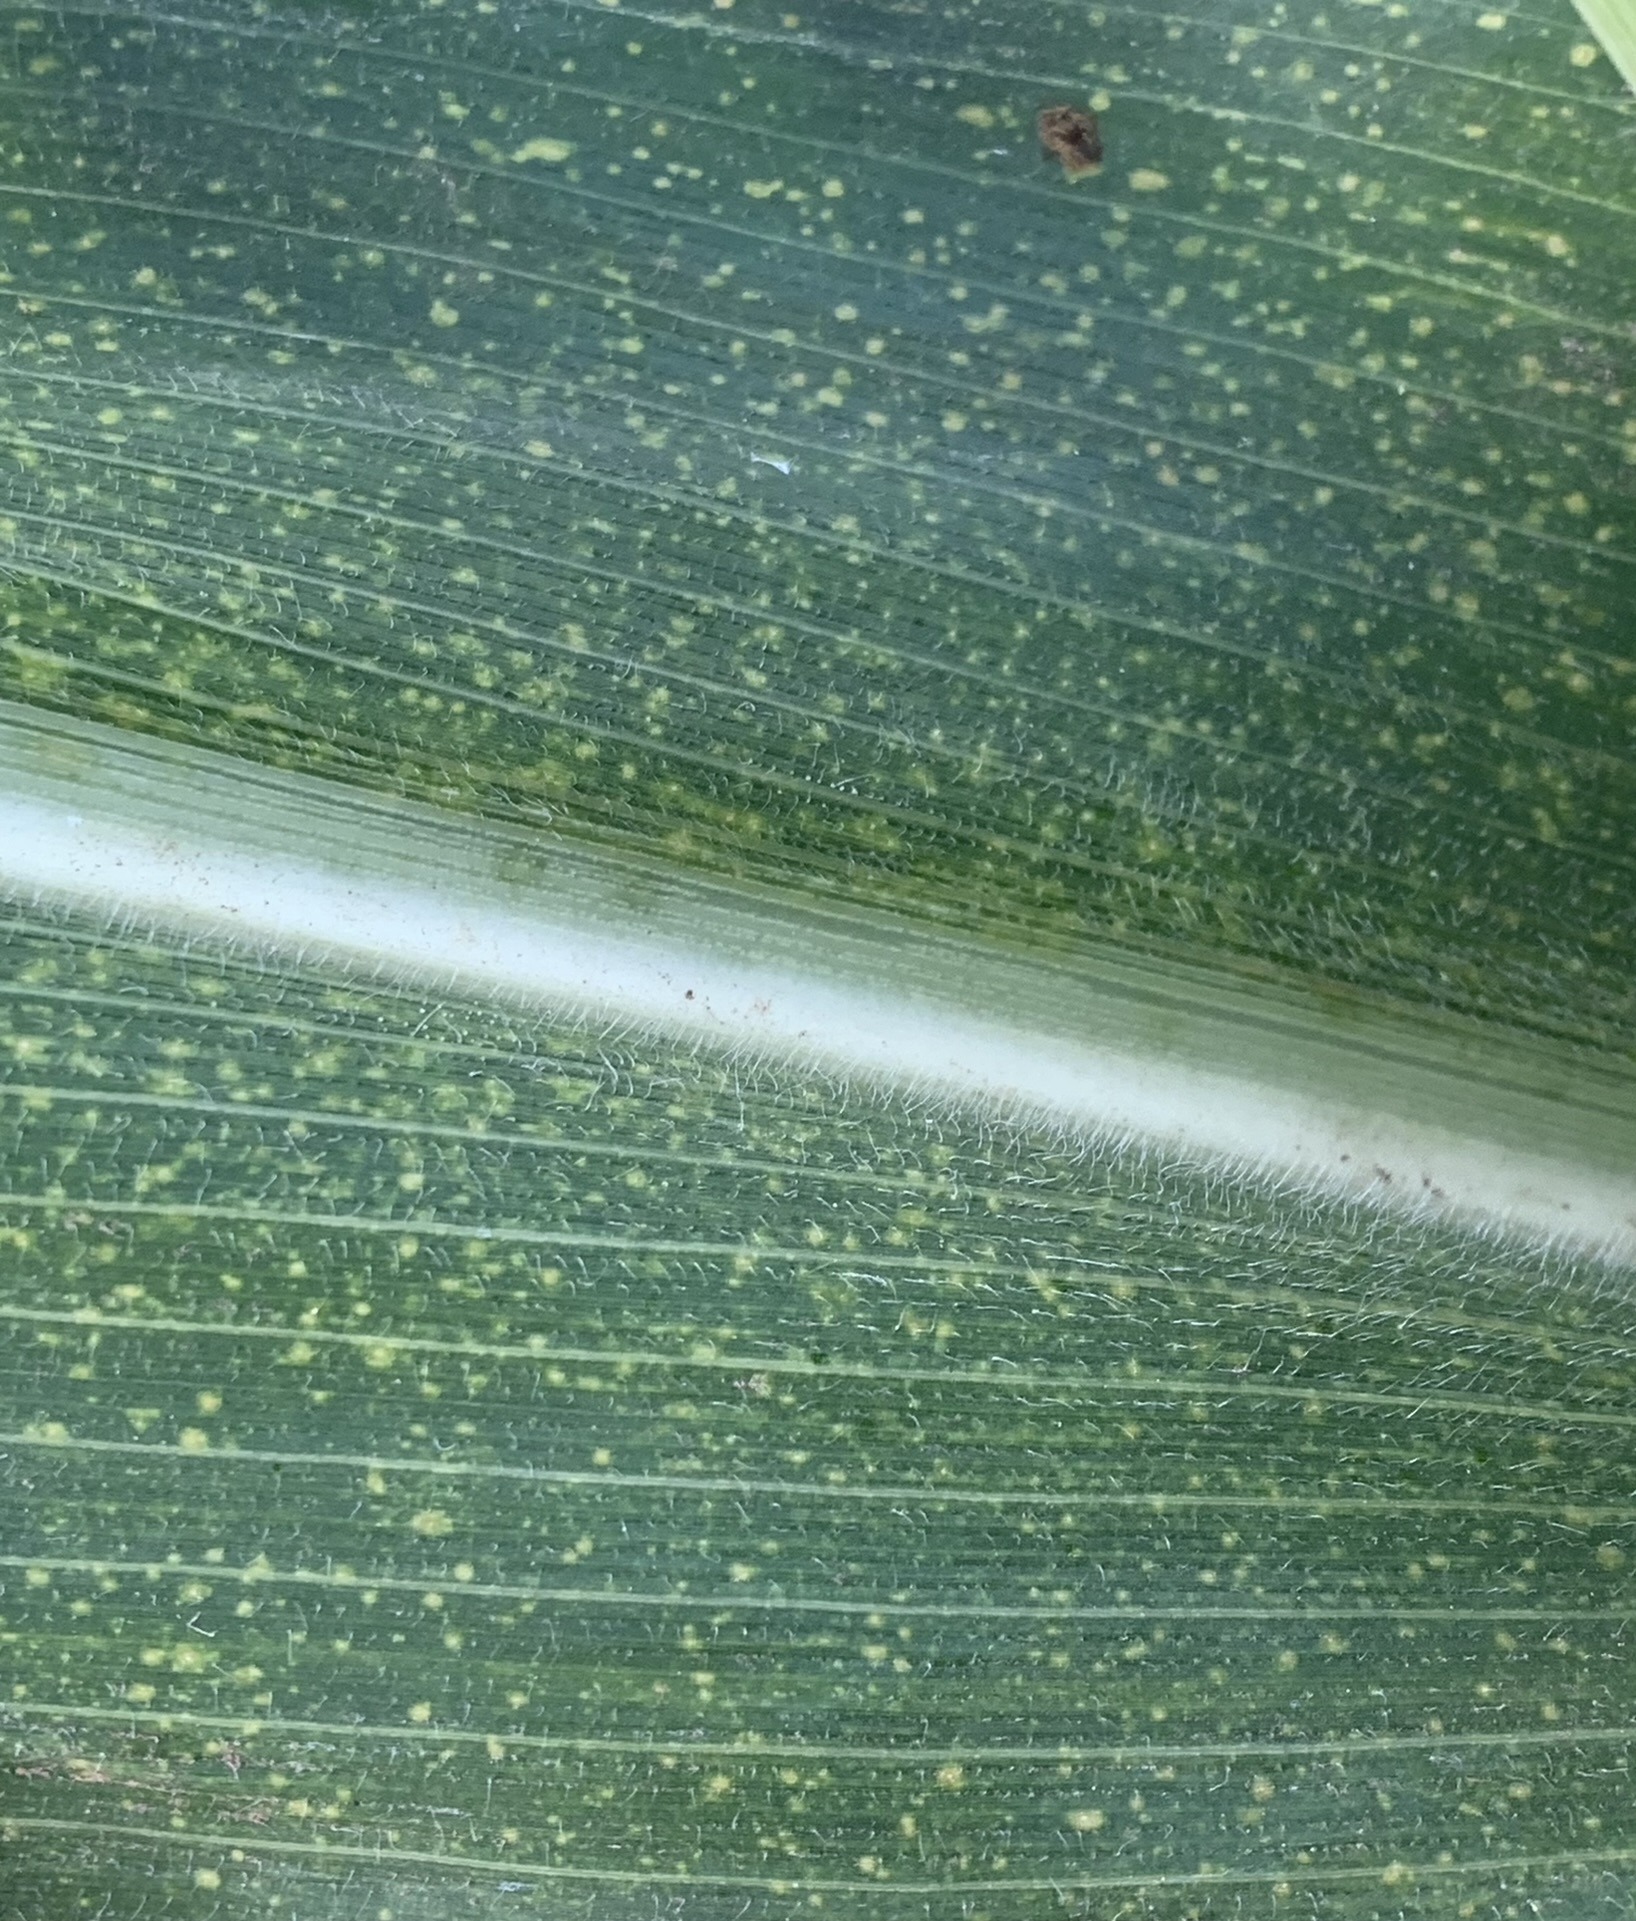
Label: MLN